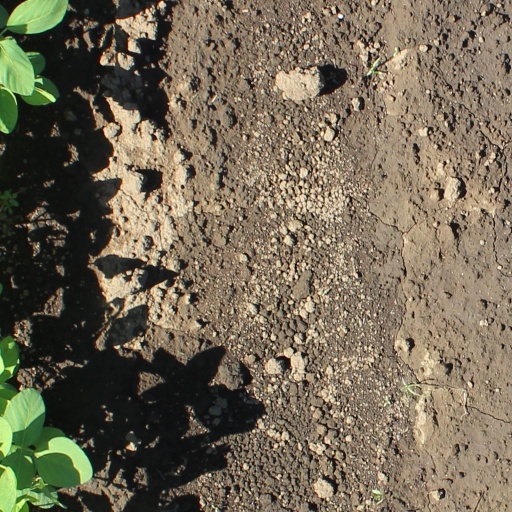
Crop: soybean